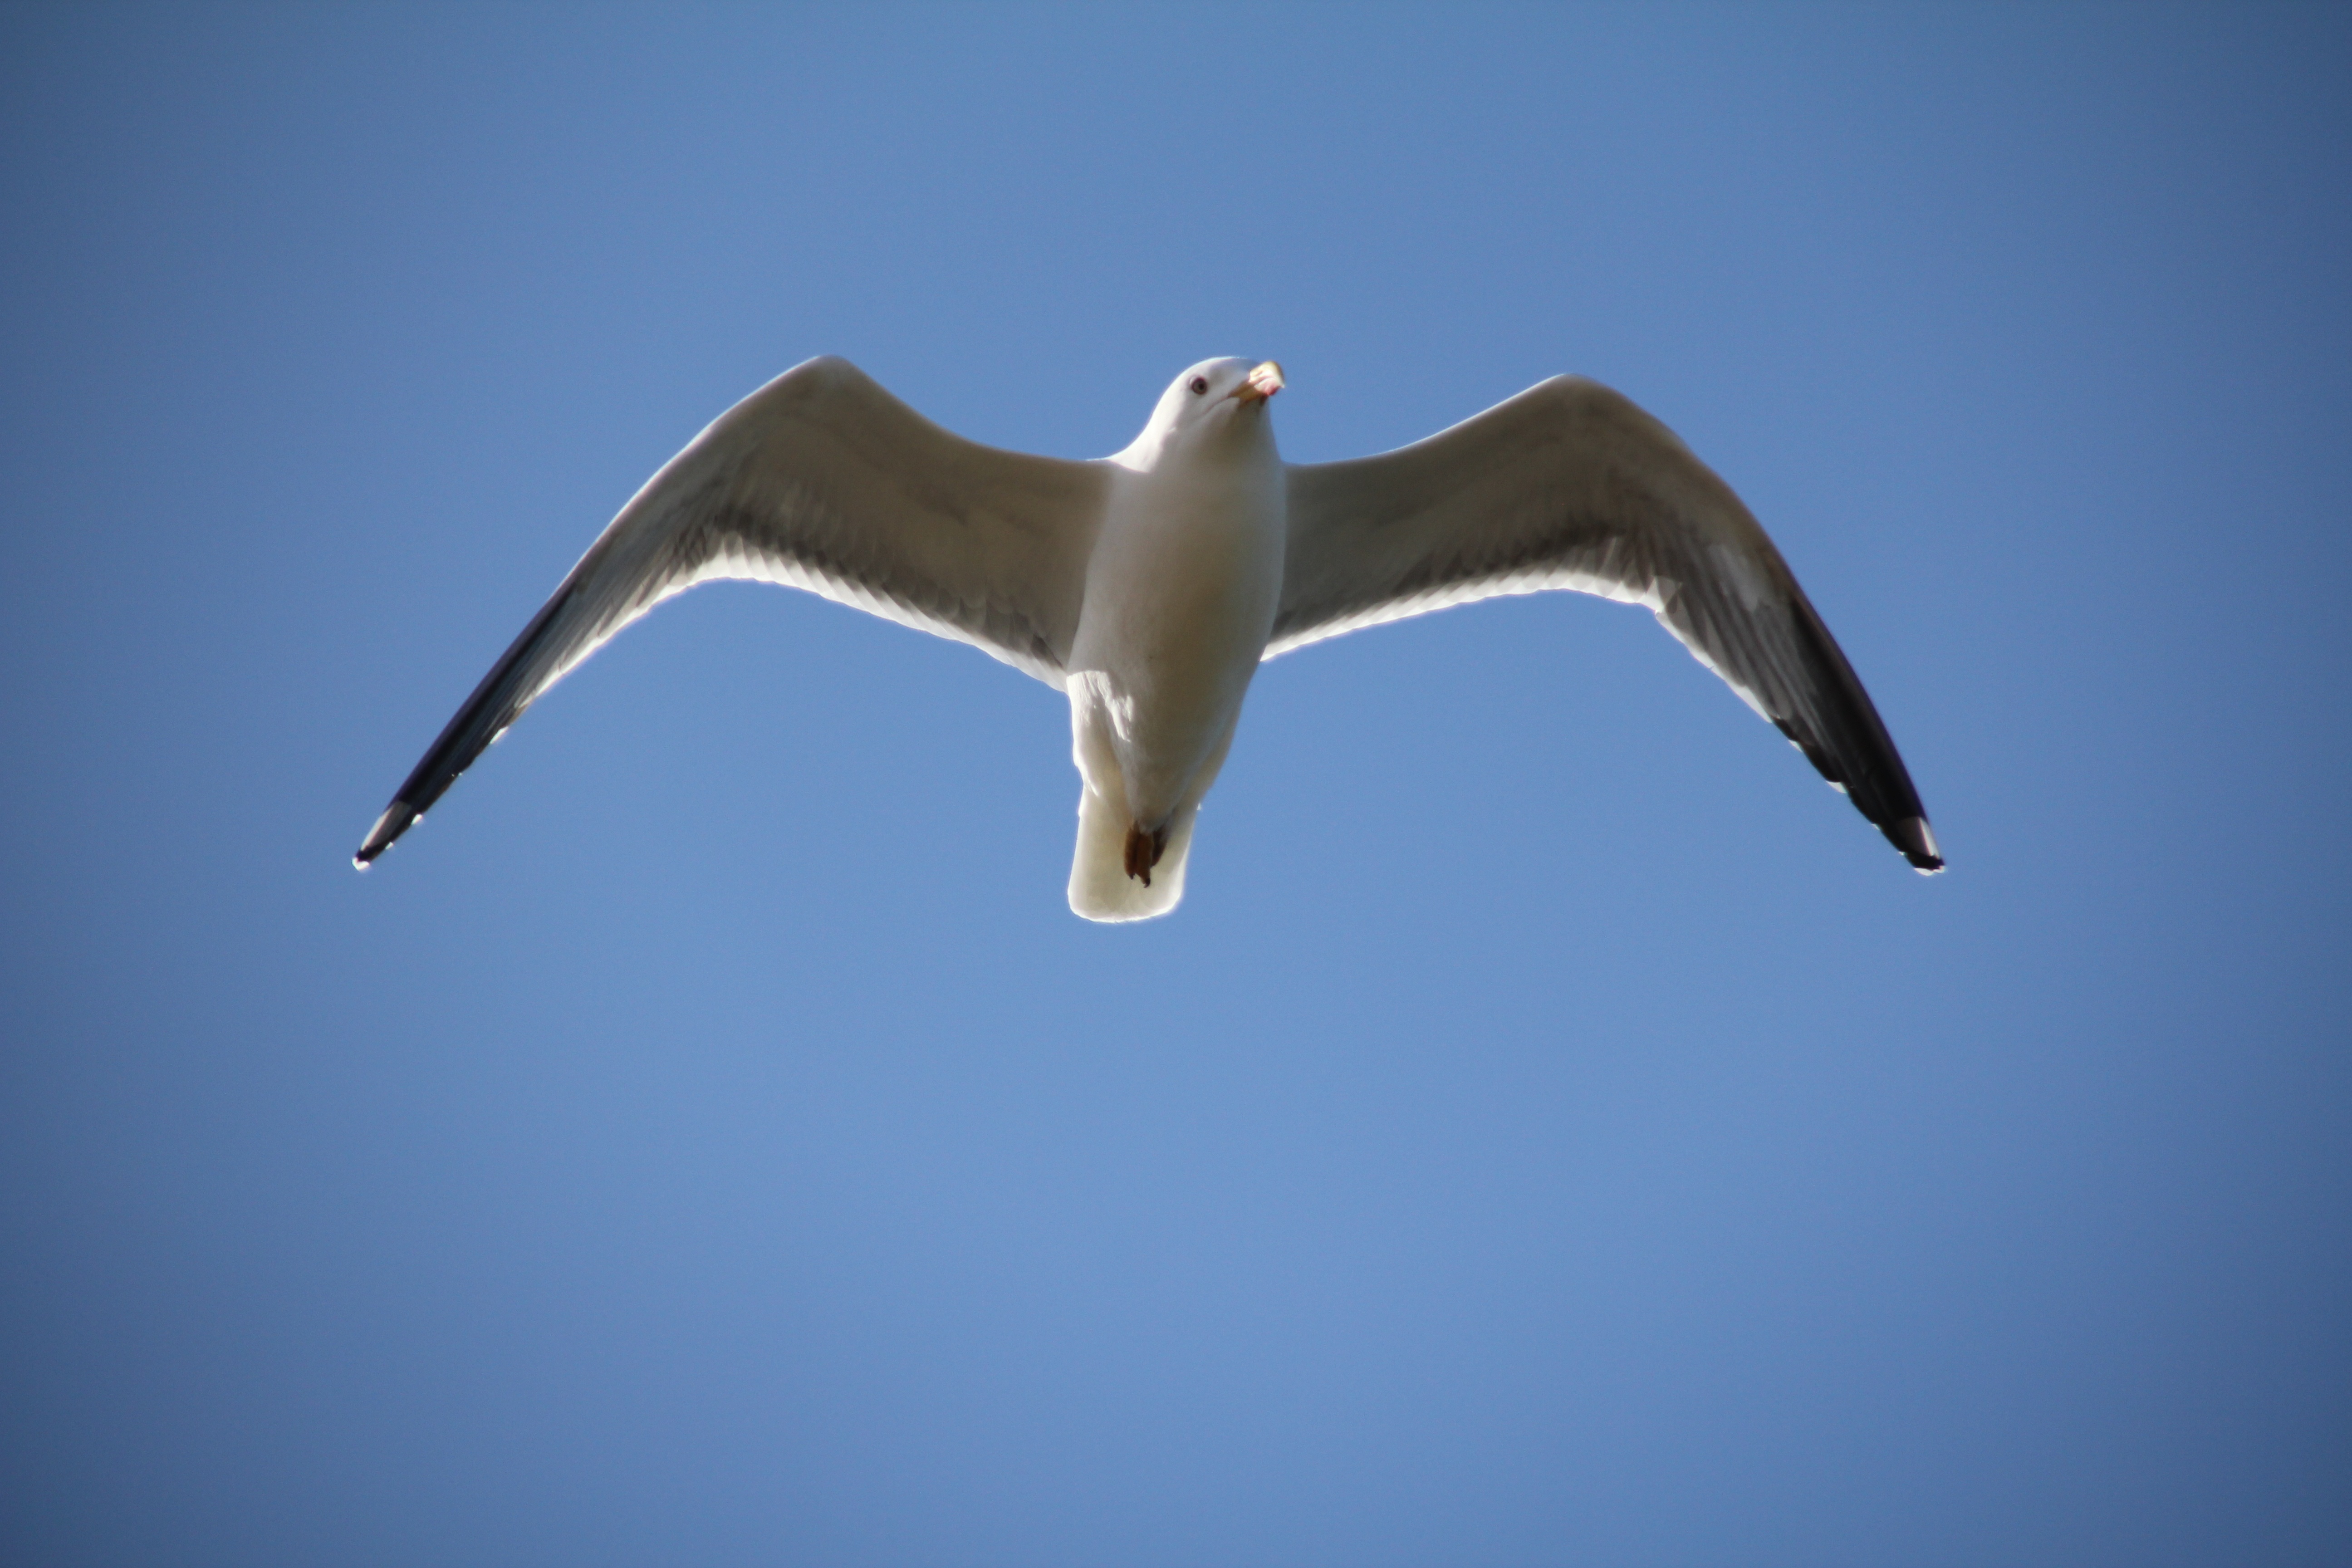
bird, wing, sky, seabird, fly, seagull, gull, beak, flight, fauna, feathers, vertebrate, albatross, charadriiformes, european herring gull